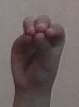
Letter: ha